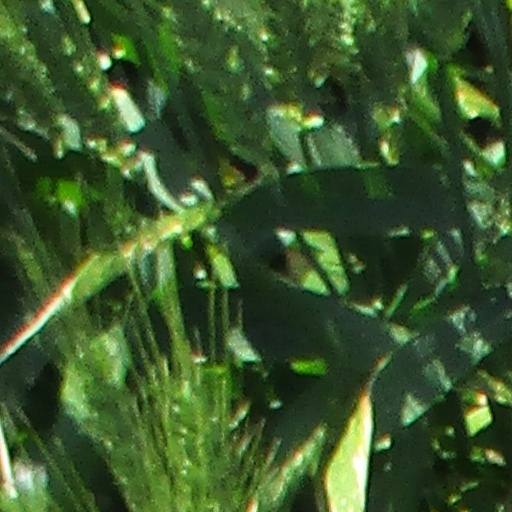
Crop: wheat